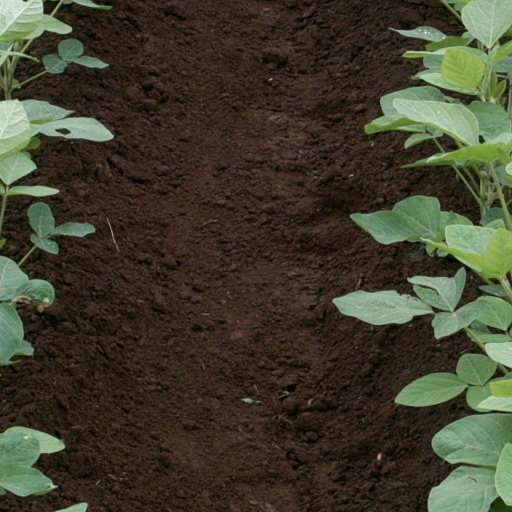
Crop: soybean